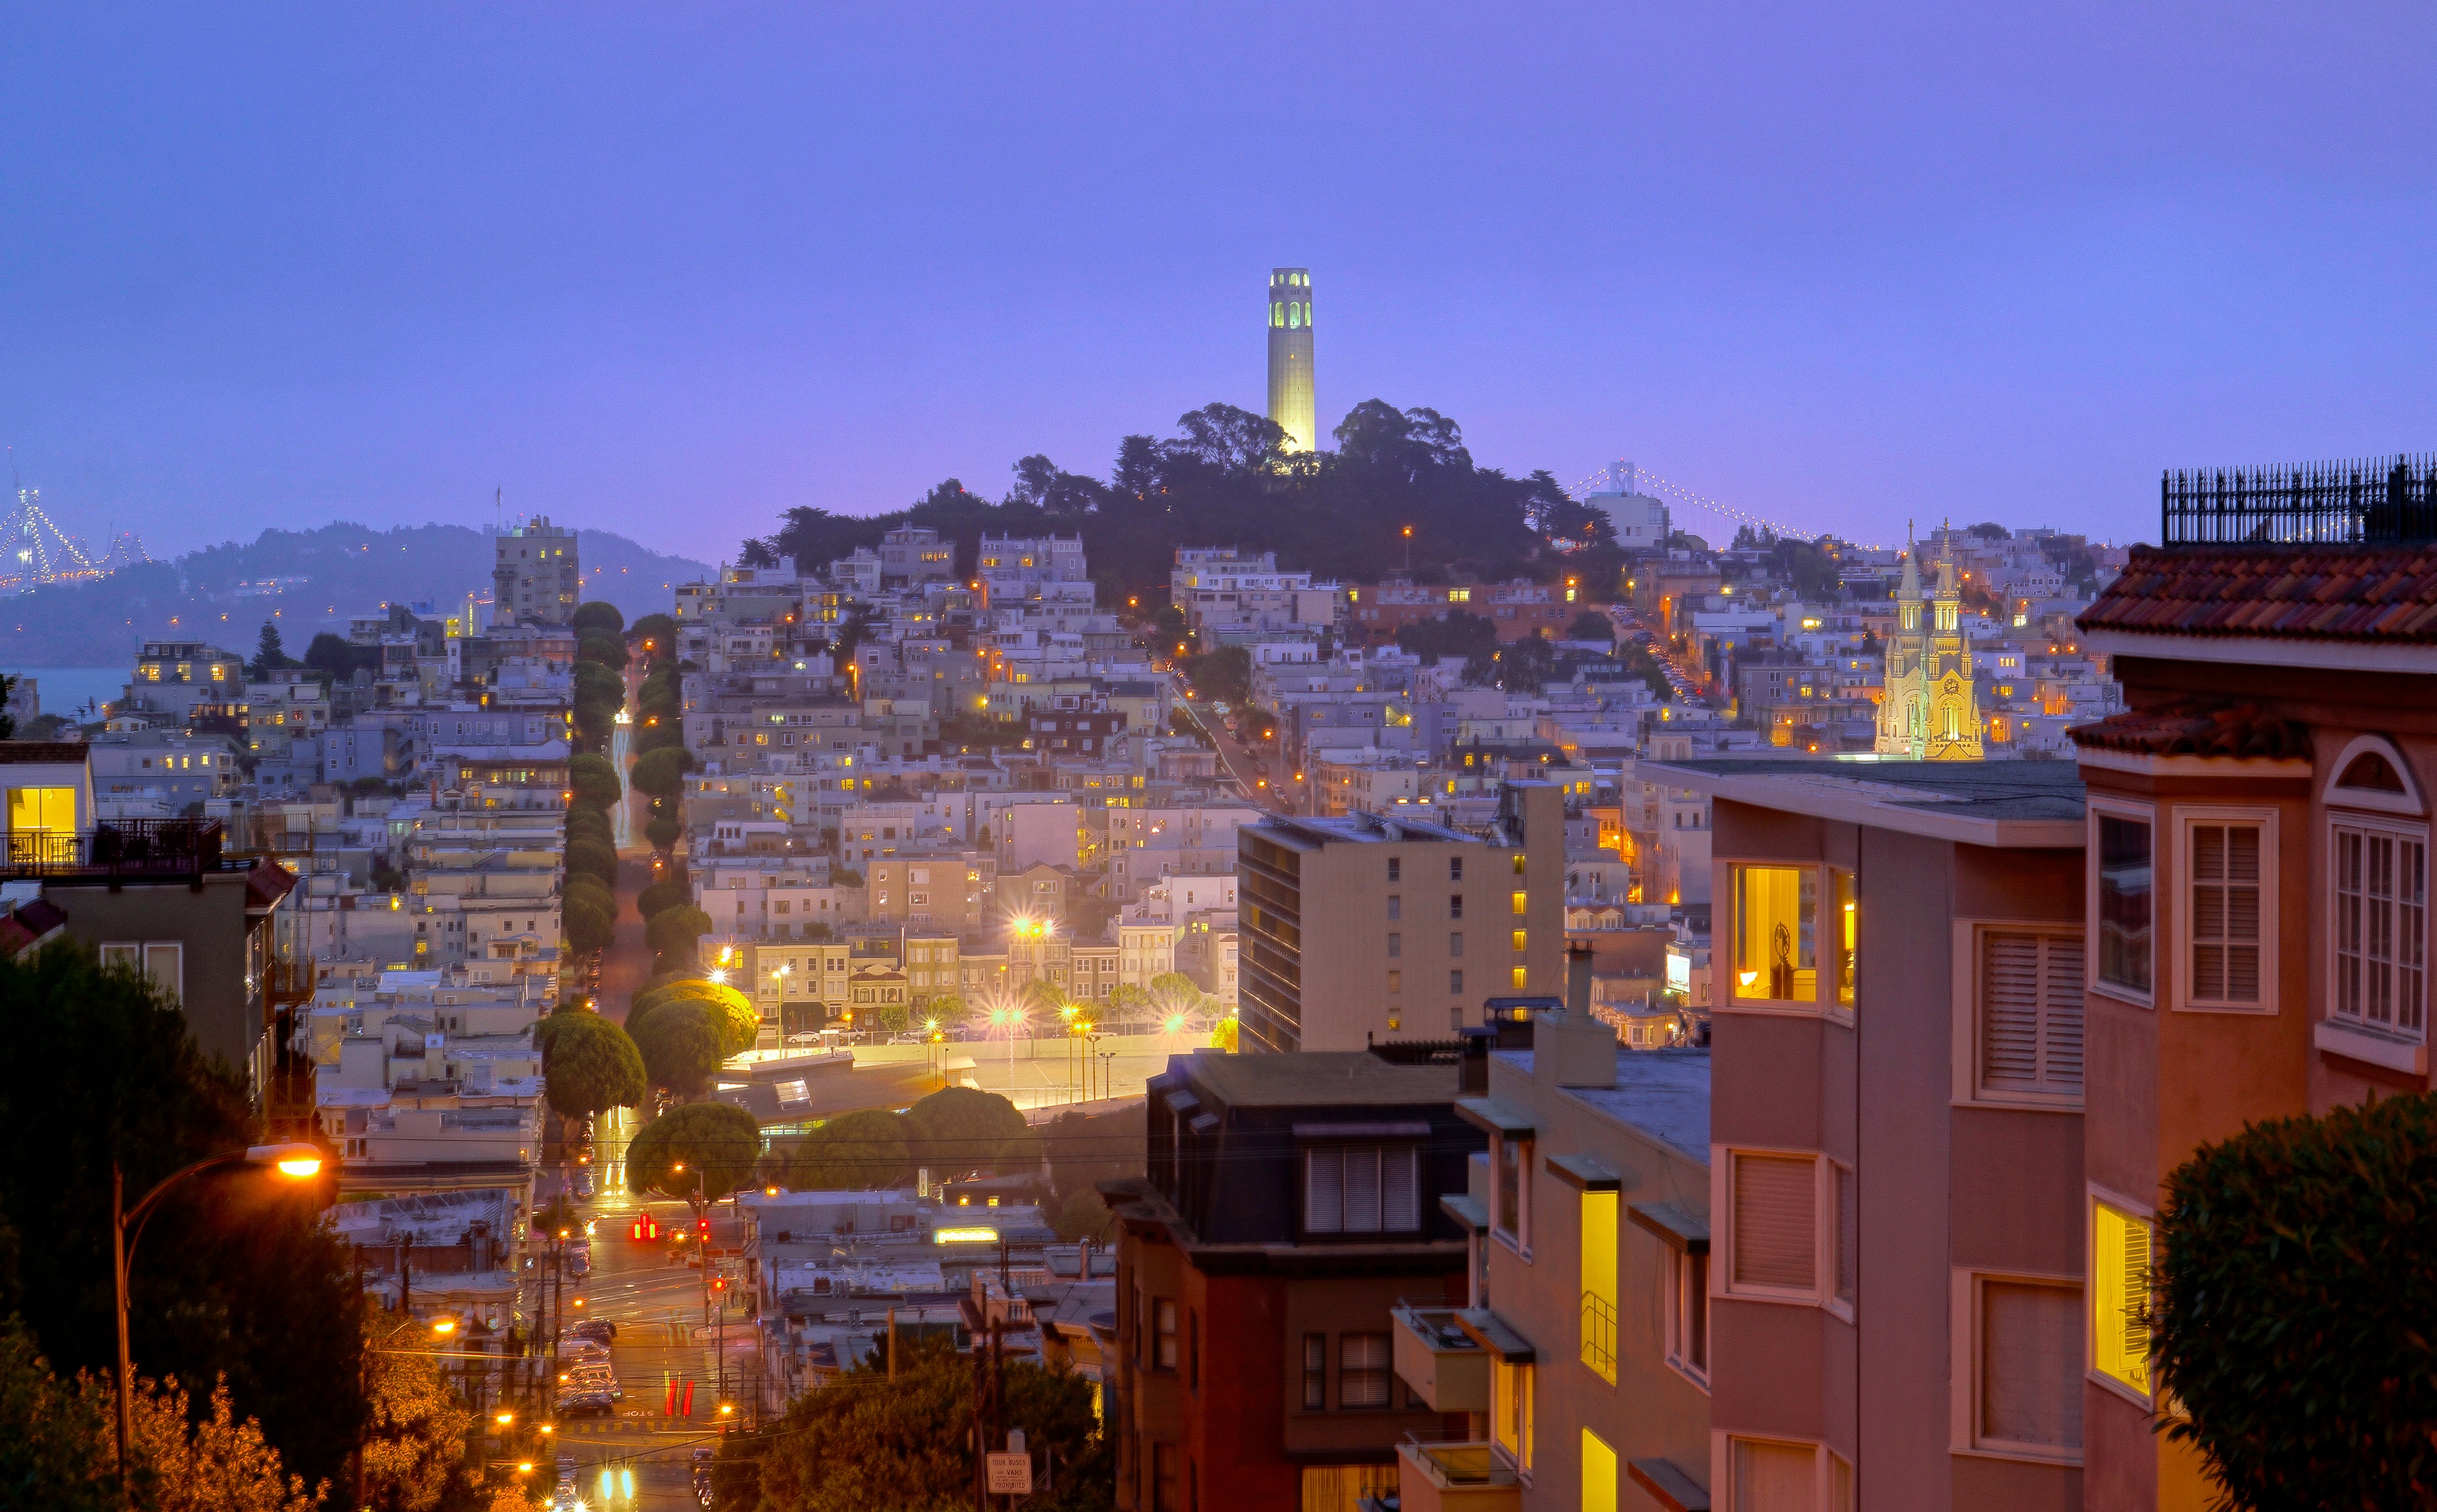
skyline, night, town, city, skyscraper, cityscape, downtown, dusk, evening, landmark, metropolis, neighbourhood, human settlement, metropolitan area